Helena Carreiras

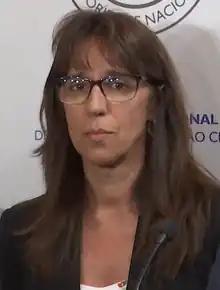

Maria Helena Chaves Carreiras (born 26 September 1965) is a Portuguese sociologist who has specialized in issues relating to the military, particularly gender aspects. From 2019 she was director of Portugal's National Defence Institute (IDN) and in March 2022 she became Portugal's first female minister of national defence, being replaced in that position following the 2024 national election.